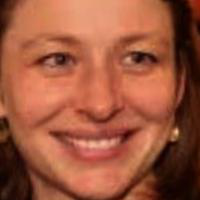
Age group: age 31-40